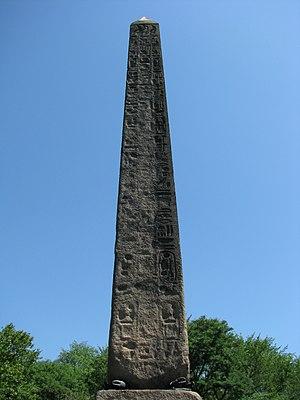
« Aiguille de Cléopâtre » est le surnom donné à deux obélisques égyptiens datant du règne du pharaon Thoutmôsis III. Ces obélisques n'ont aucun rapport avec la reine Cléopâtre VII.